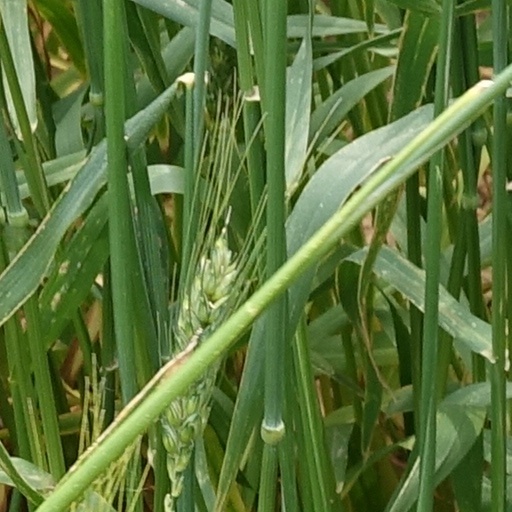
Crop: wheat